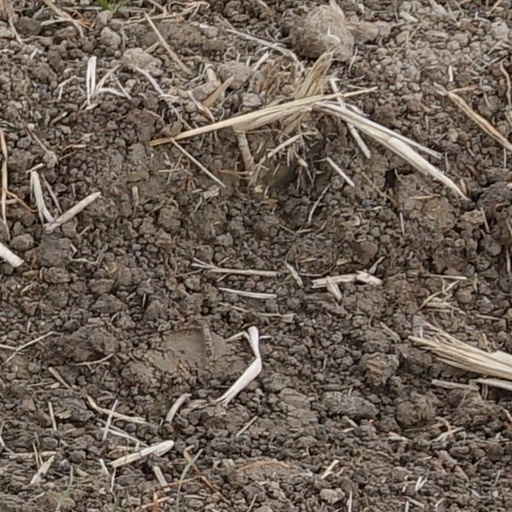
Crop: wheat